Grey wolf (mythology)

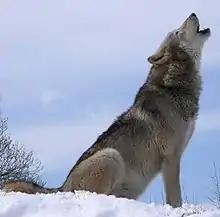
Börü (Wolf)

According to the legend Ötöken, the capital city of the Göktürks, was attacked and all residents were killed by the enemy - only one boy survived the massacre. The soldiers could not bear to kill him because he was too young, so instead they cut off his feet (and arms in the Book of Sui) and left him in a swampy place. There a she-wolf named Asena found the boy close to death and fed the boy with meat. When the boy became a teenager, he impregnated the wolf. Hearing this, the neighboring nation sent men to kill the boy as well as the wolf, but Asena escaped to Bogda Shan in the country of Gaochang (northwest of Gaochang in the Book of Sui). Through a cave in the mountain, the wolf found a plain covered in meadows and surrounded on all four sides by mountains hundreds of miles wide. Asena hides in the cave and gives birth to ten boys. The ten boys grow up and find girls to marry and each of them fathers a lineage. One of them is the Ashina clan. Their sons and grandsons multiply. After a few generations, they all leave the cave. Then they become blacksmiths for the Rouran Khaganate.